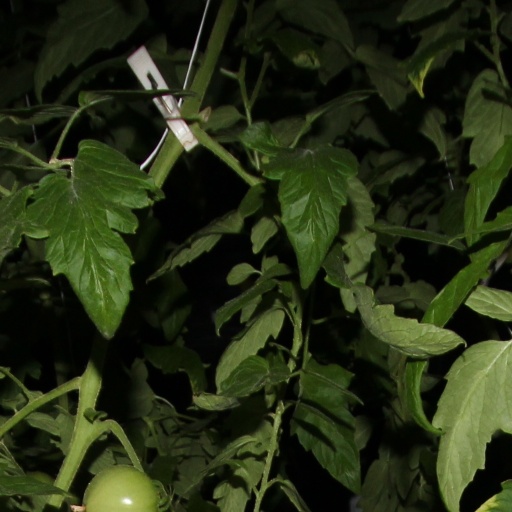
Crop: tomato